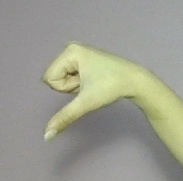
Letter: waw